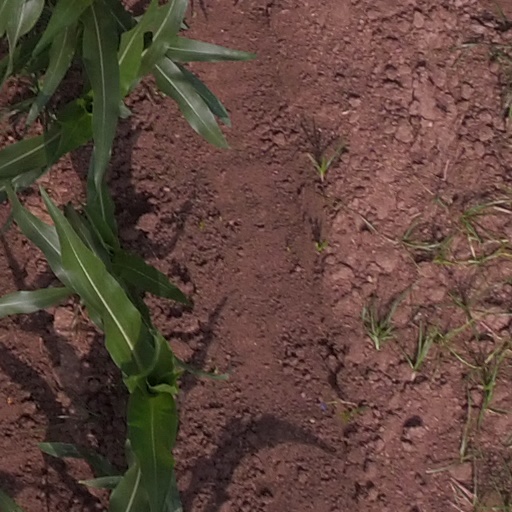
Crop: maize; corn